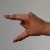
The image shows a hand gesture representing the letter 'Z' in Indian Sign Language.